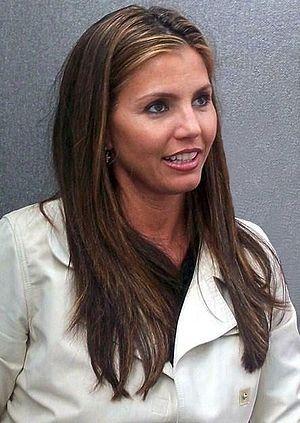
Angel est une série télévisée américaine en 110 épisodes de 42 minutes, créée par Joss Whedon et David Greenwalt et diffusée du 5 octobre 1999 au 19 mai 2004 sur le réseau The WB. C'est une série dérivée de la série télévisée Buffy contre les vampires.